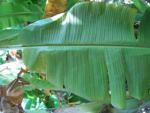
Label: xamthomonas